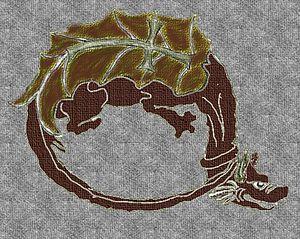
L'ordre du Dragon était un ordre de chevalerie créé en 1408 par Sigismond de Luxembourg et sa seconde épouse, Barbe de Cilley.